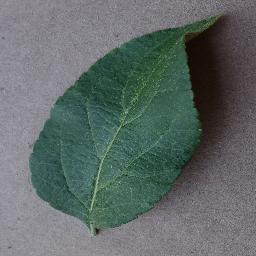
Label: Apple___healthy